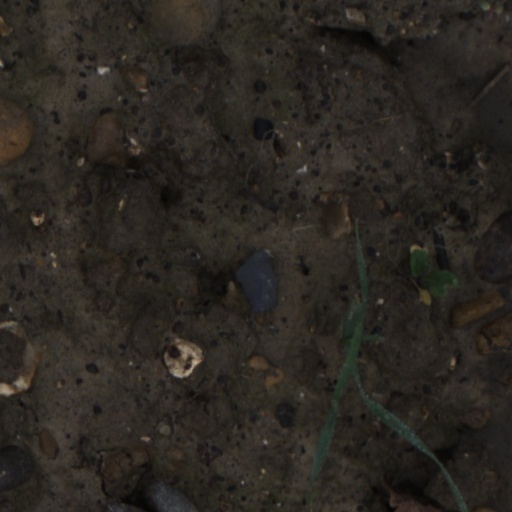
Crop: wheat